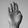
ASL letter: B